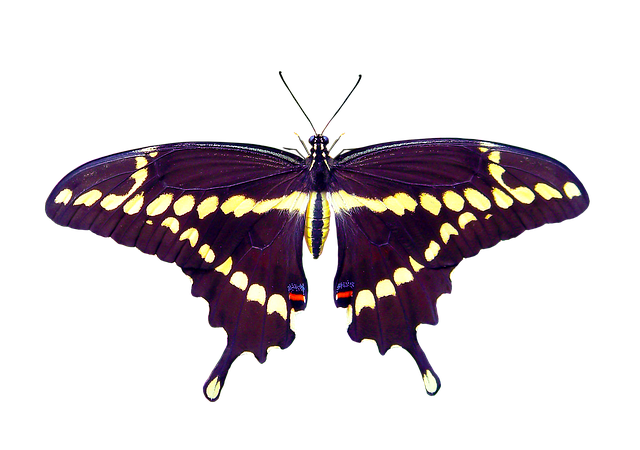
butterfly